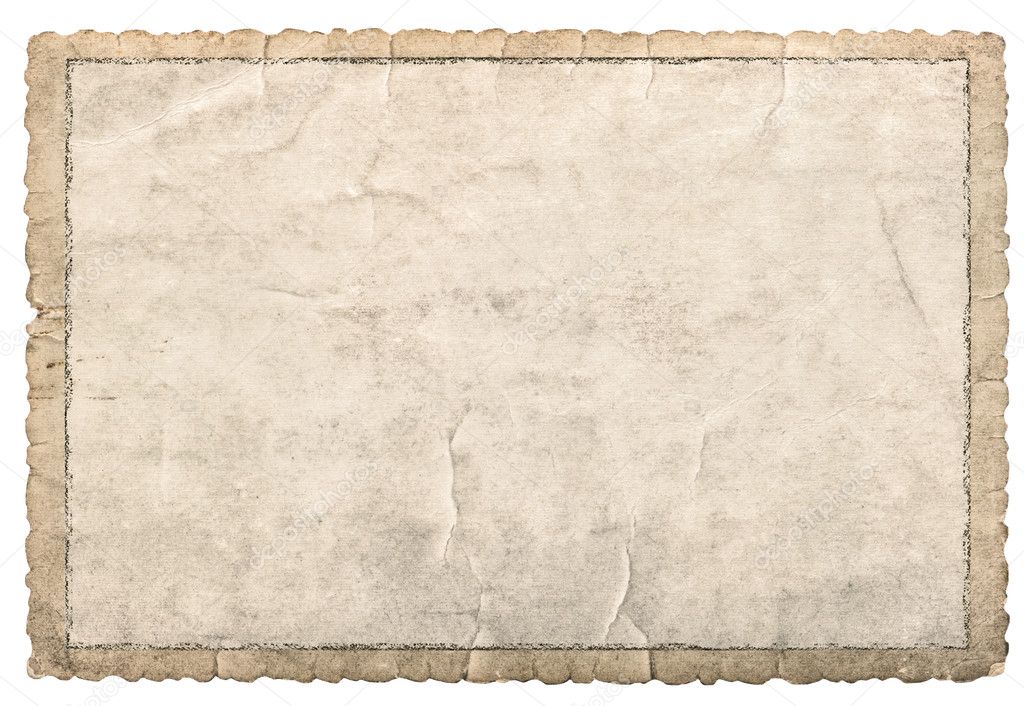
Label: cardboard